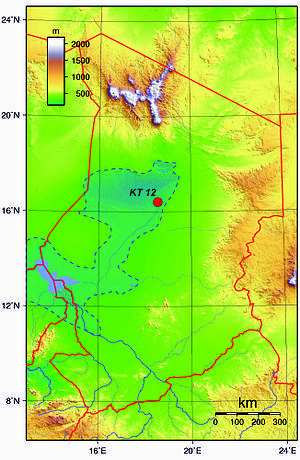
Australopithecus bahrelghazali est une espèce fossile d'hominidés appartenant au genre Australopithecus découverte en 1995 par la mission paléoanthropologique franco-tchadienne dirigée par Michel Brunet, en collaboration avec le Centre national d'appui à la recherche et la Direction des Recherches Géologiques et Minières de la République du Tchad. Elle aurait vécu entre 3,5 et 3,0 millions d'années BP en Afrique centrale et serait donc contemporaine des Australopithecus afarensis d'Afrique orientale.